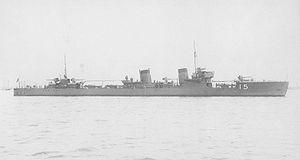
L'Asanagi est un destroyer de la classe Kamikaze construit pour la Marine impériale japonaise pendant les années 1920.
La classe Kamikaze est une série de destroyers de 1ᵉ classe de la Marine impériale japonaise construite après la Première Guerre mondiale.